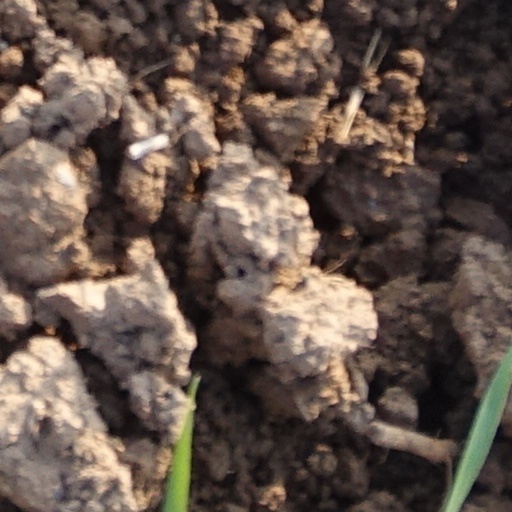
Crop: wheat